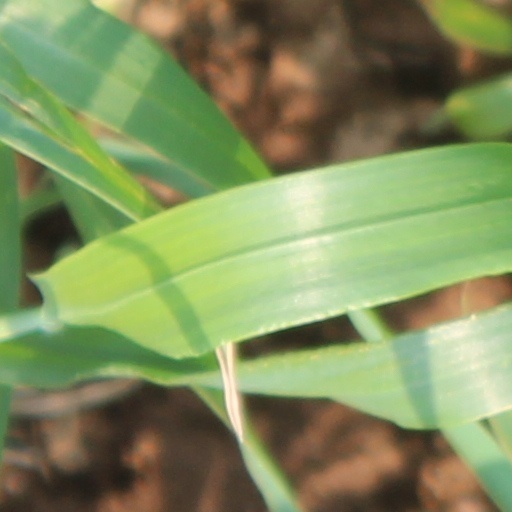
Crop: wheat